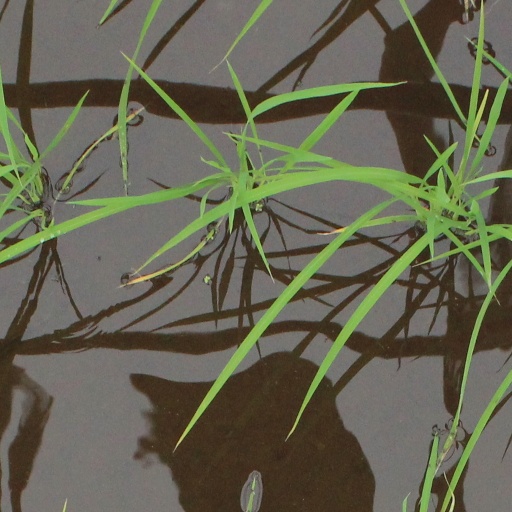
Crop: rice